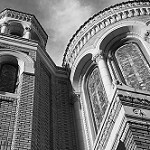
Label: B & W